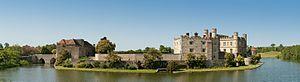
Le château de Leeds est un château anglais construit en 1119, qui se trouve au sud-est de Maidstone, près du village de Leeds dans le Kent.